Italian city-states

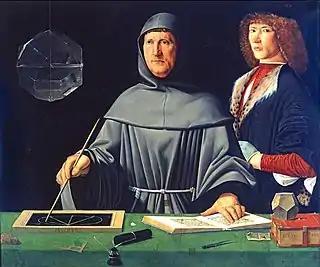
"Portrait of the Italian Luca Pacioli", painted by Jacopo de' Barbari, 1495, (Museo di Capodimonte). Pacioli is regarded as the Father of Accounting.

By the 13th century, northern and central Italy had become the most literate society in the world. More than one-third of the male population could read in the vernacular (an unprecedented rate since the decline of the Western Roman Empire), as could a small but significant proportion of women.